Battle of Valverde

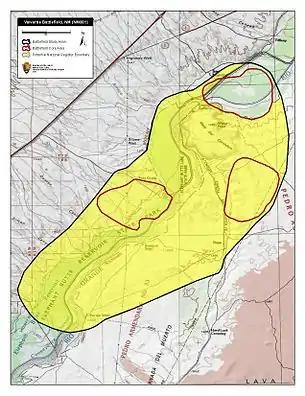
Map of Valverde Battlefield core and study areas by the American Battlefield Protection Program

The Battle of Valverde, also known as the Battle of Valverde Ford, was fought from February 20 to 21, 1862, near the town of Val Verde at a ford of the Rio Grande in Union-held New Mexico Territory, in what is today the state of New Mexico. It is considered a major Confederate success in the New Mexico Campaign of the American Civil War, despite the invading force abandoning the field. The belligerents were Confederate cavalry from Texas and several companies of Arizona militia versus U.S. Army regulars and Union volunteers from northern New Mexico Territory and the Colorado Territory.